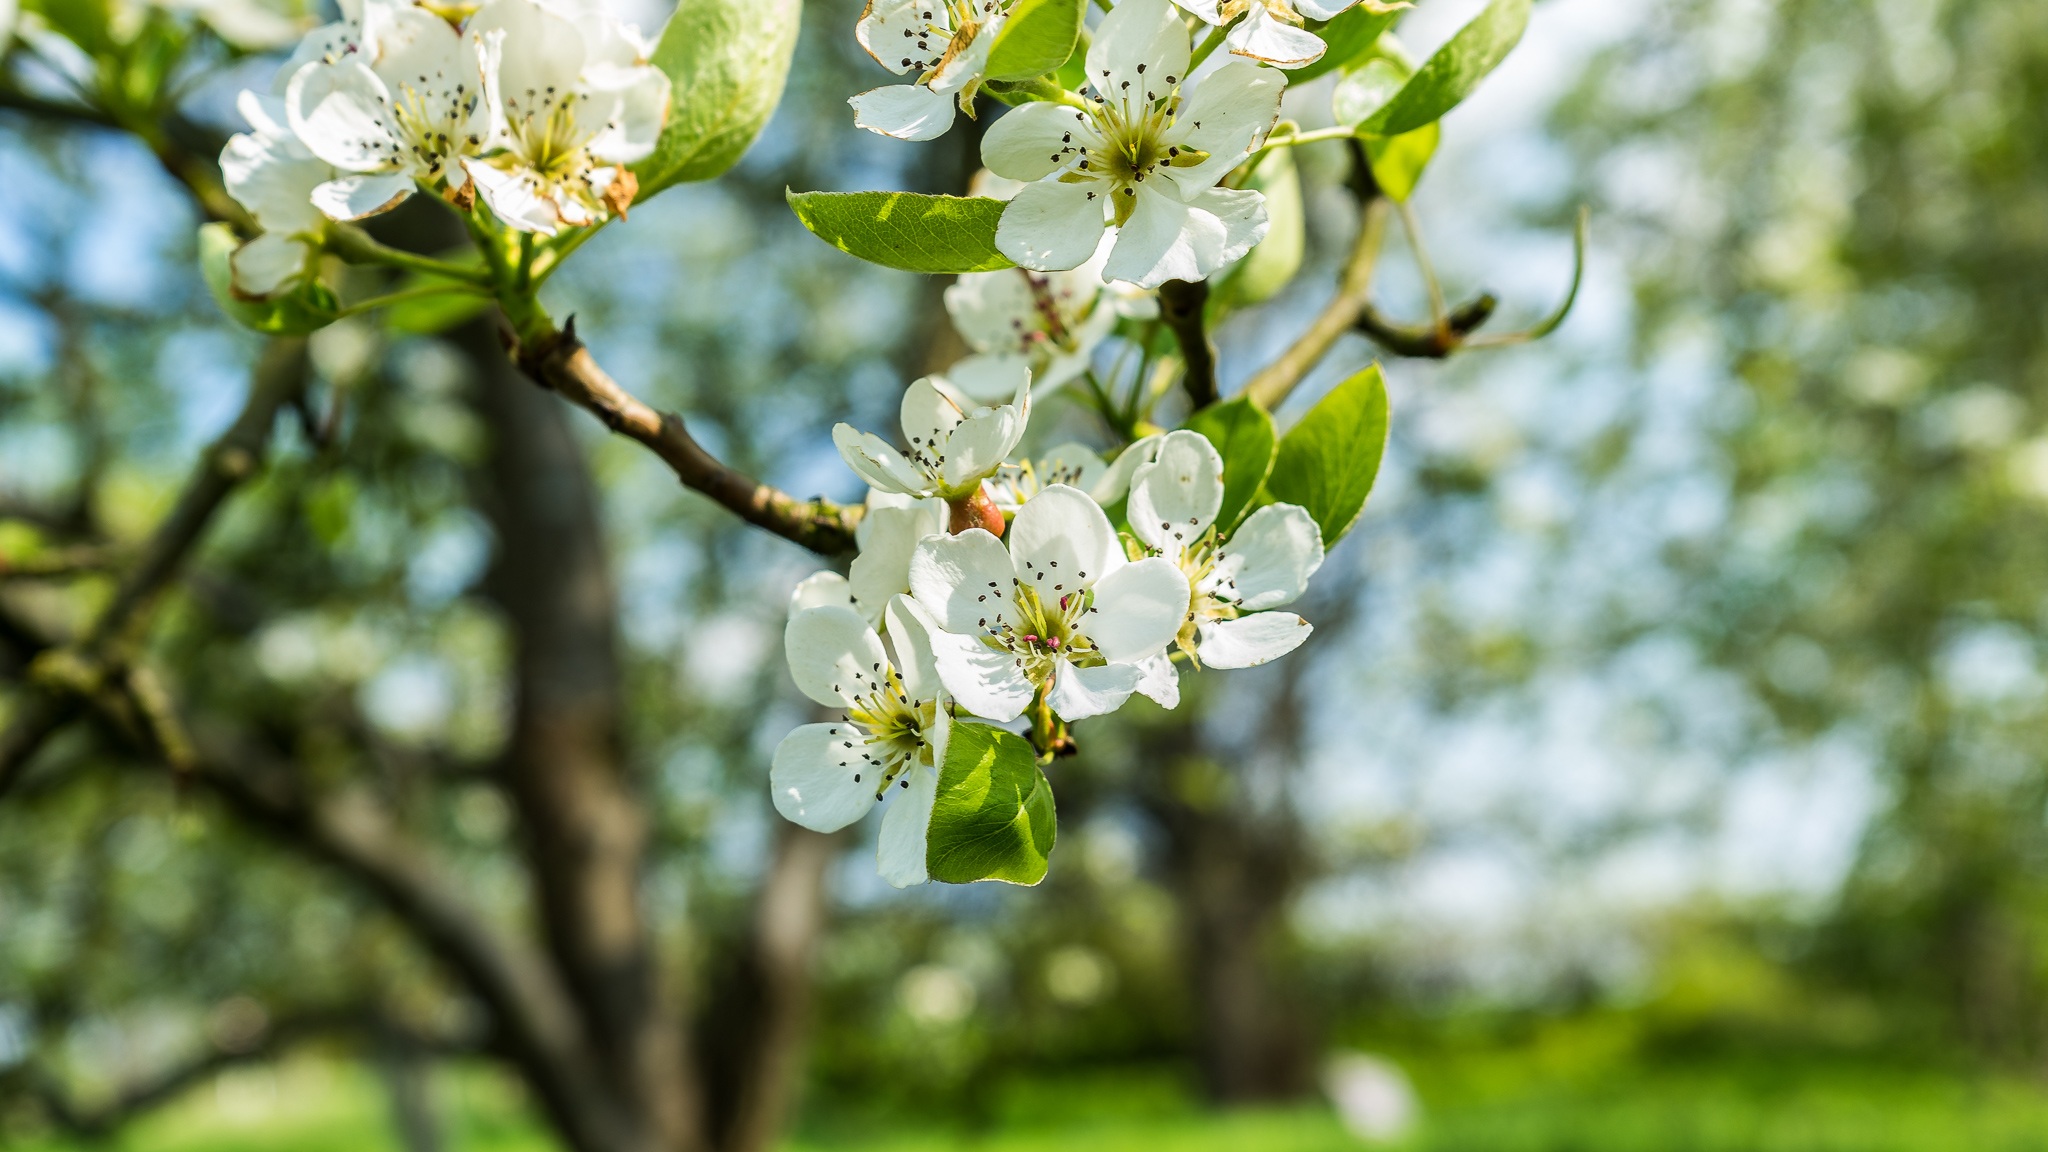
apple, tree, nature, branch, blossom, plant, sunlight, flower, food, spring, green, produce, park, botany, flora, lemon, wildflower, flowers, leaves, shrub, magnolia, pear tree, citrus fruits, flowering plant, land plant